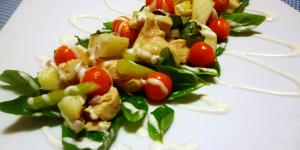
ensalada de aguaymanto con pollo